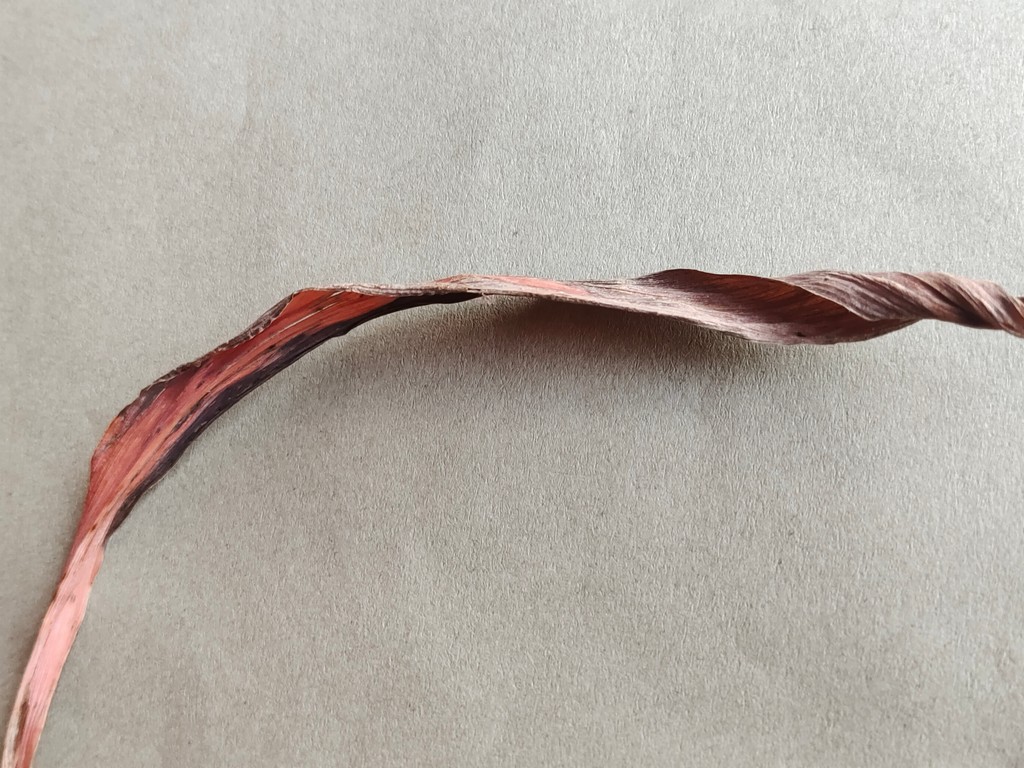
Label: Dried